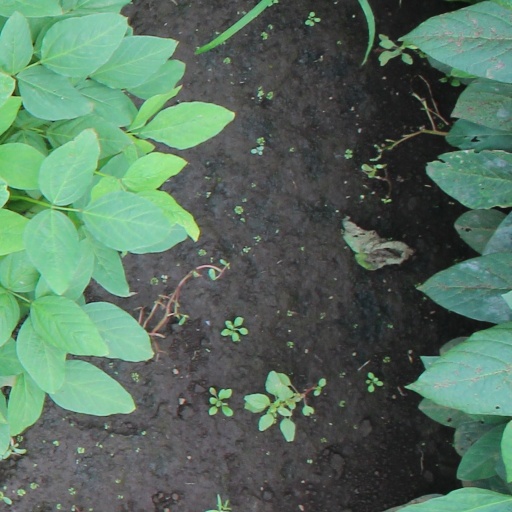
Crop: soybean